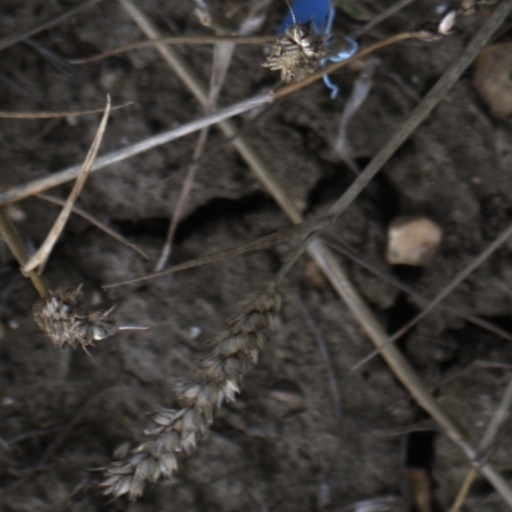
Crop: wheat